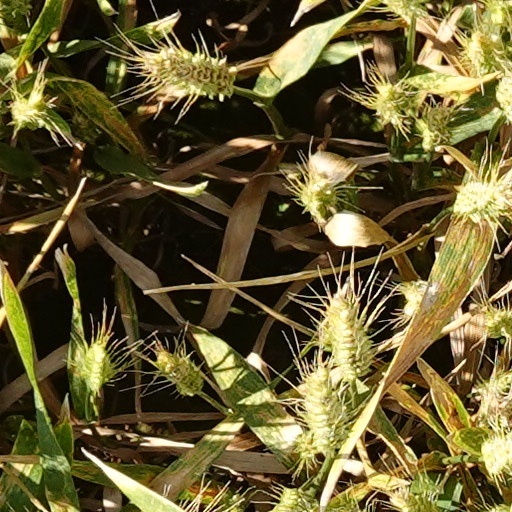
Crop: wheat